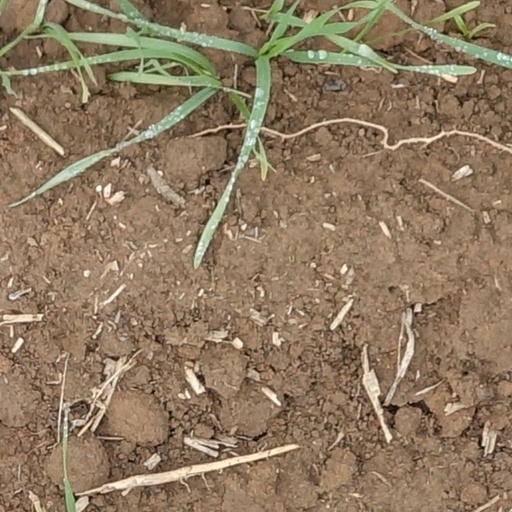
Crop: wheat